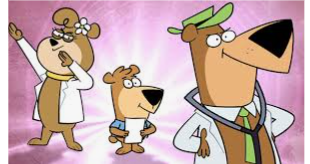
Portrait style: Cartoon Portrait